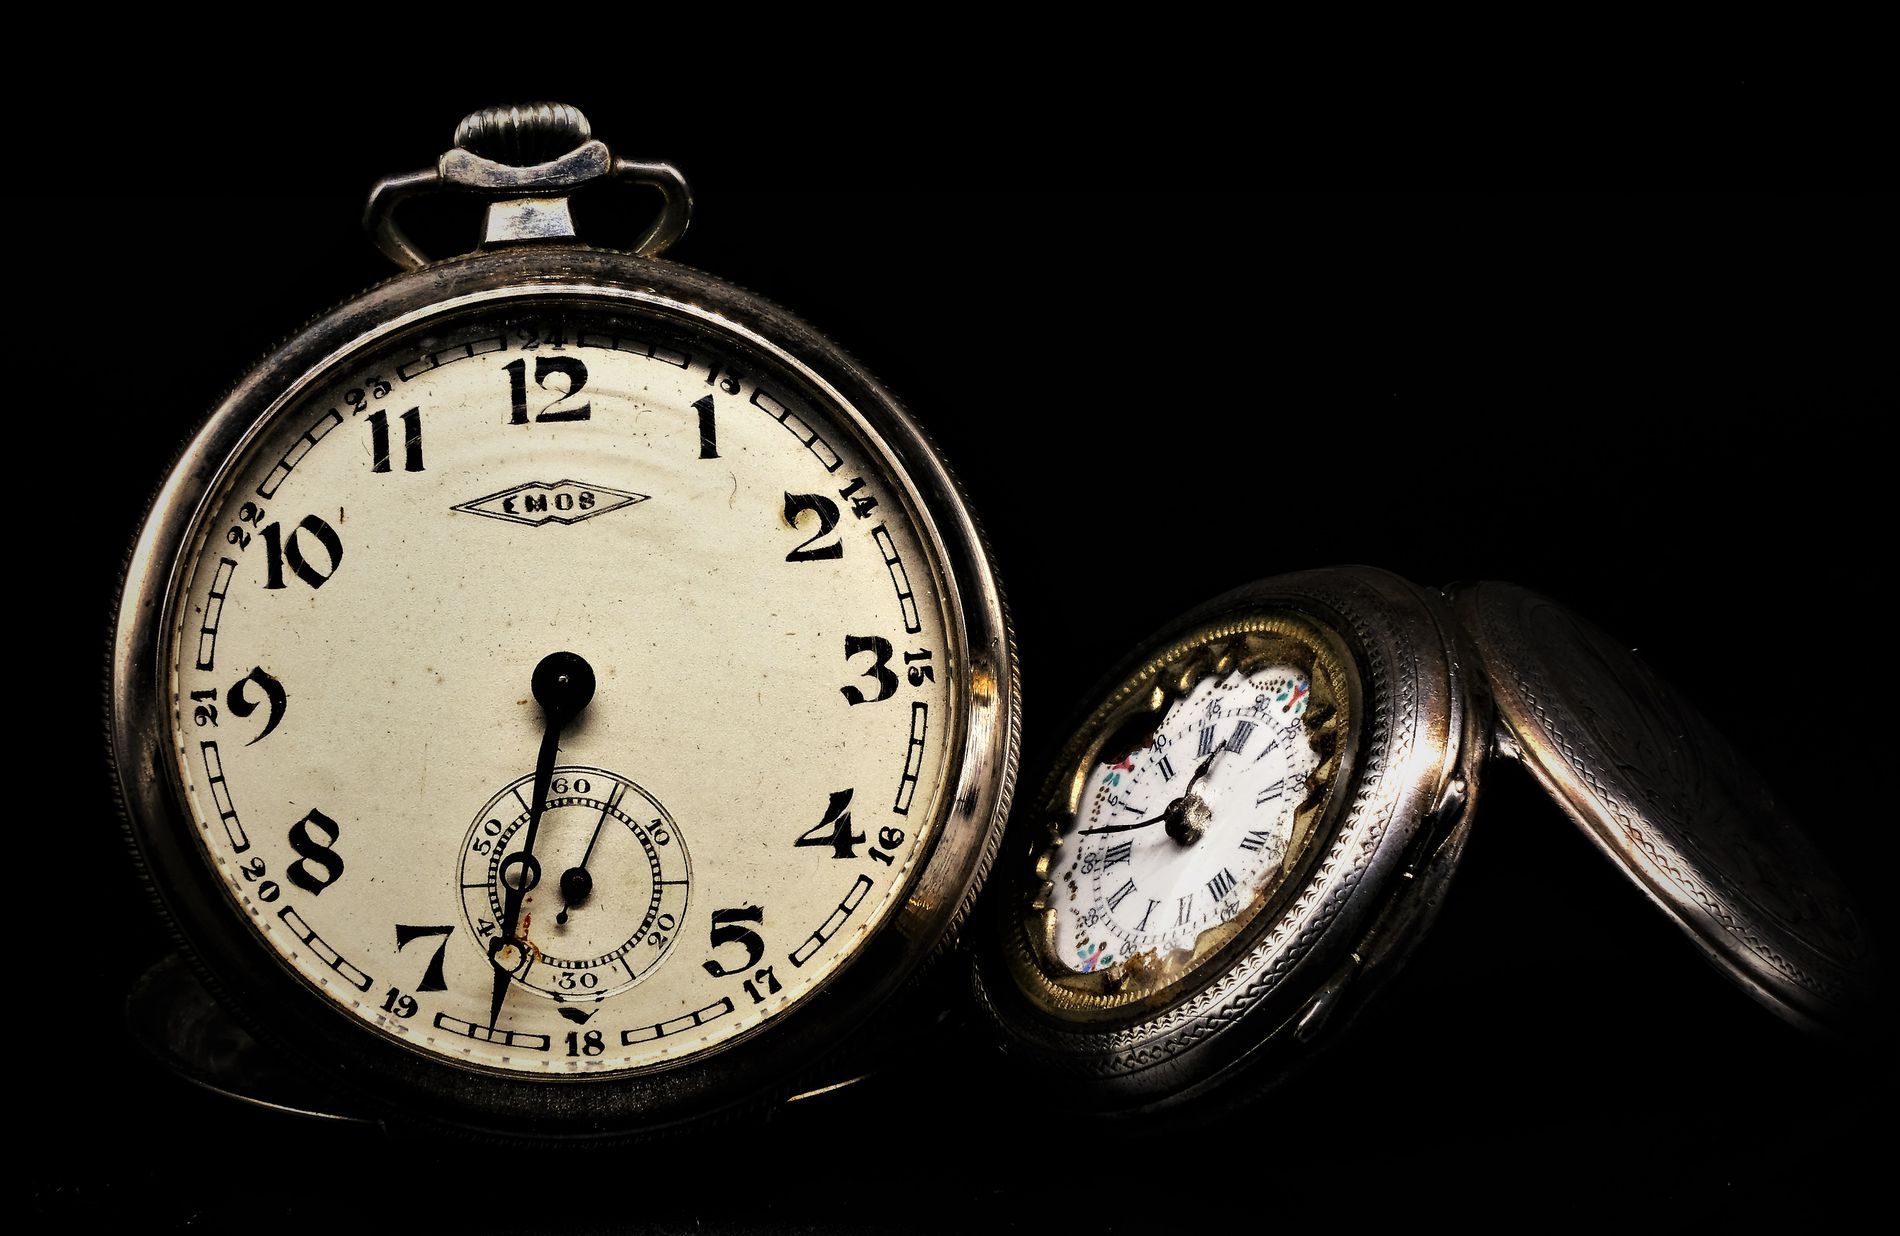
Vintage Pocket Watches
The photo shows two vintage pocket watches sitting on a black background. One is big, and the other one is small. Both watches have numbers and two hands each.
The photo is taken at a close-up level, focusing on the two watches. The color palette is warm, with the brownish tone of the watches, their beige faces, and black numbers against the black background, making the photo feel old and quiet. The lighting comes from above, representing the details of the watches.
Labels: Wristwatch, Arm, Body Part, Person, Alarm Clock, Clock, Stopwatch, Analog Clock, Background, Pocket Watches
Camera: FUJIFILM X-T4
Lens: XF16-80mmF4 R OIS WR
Aperture: F22
Exposure: 1/5 sec
ISO: 160
Focal length: 80.0 mm